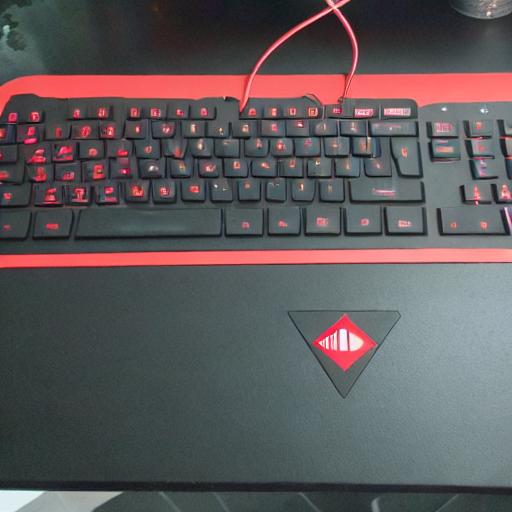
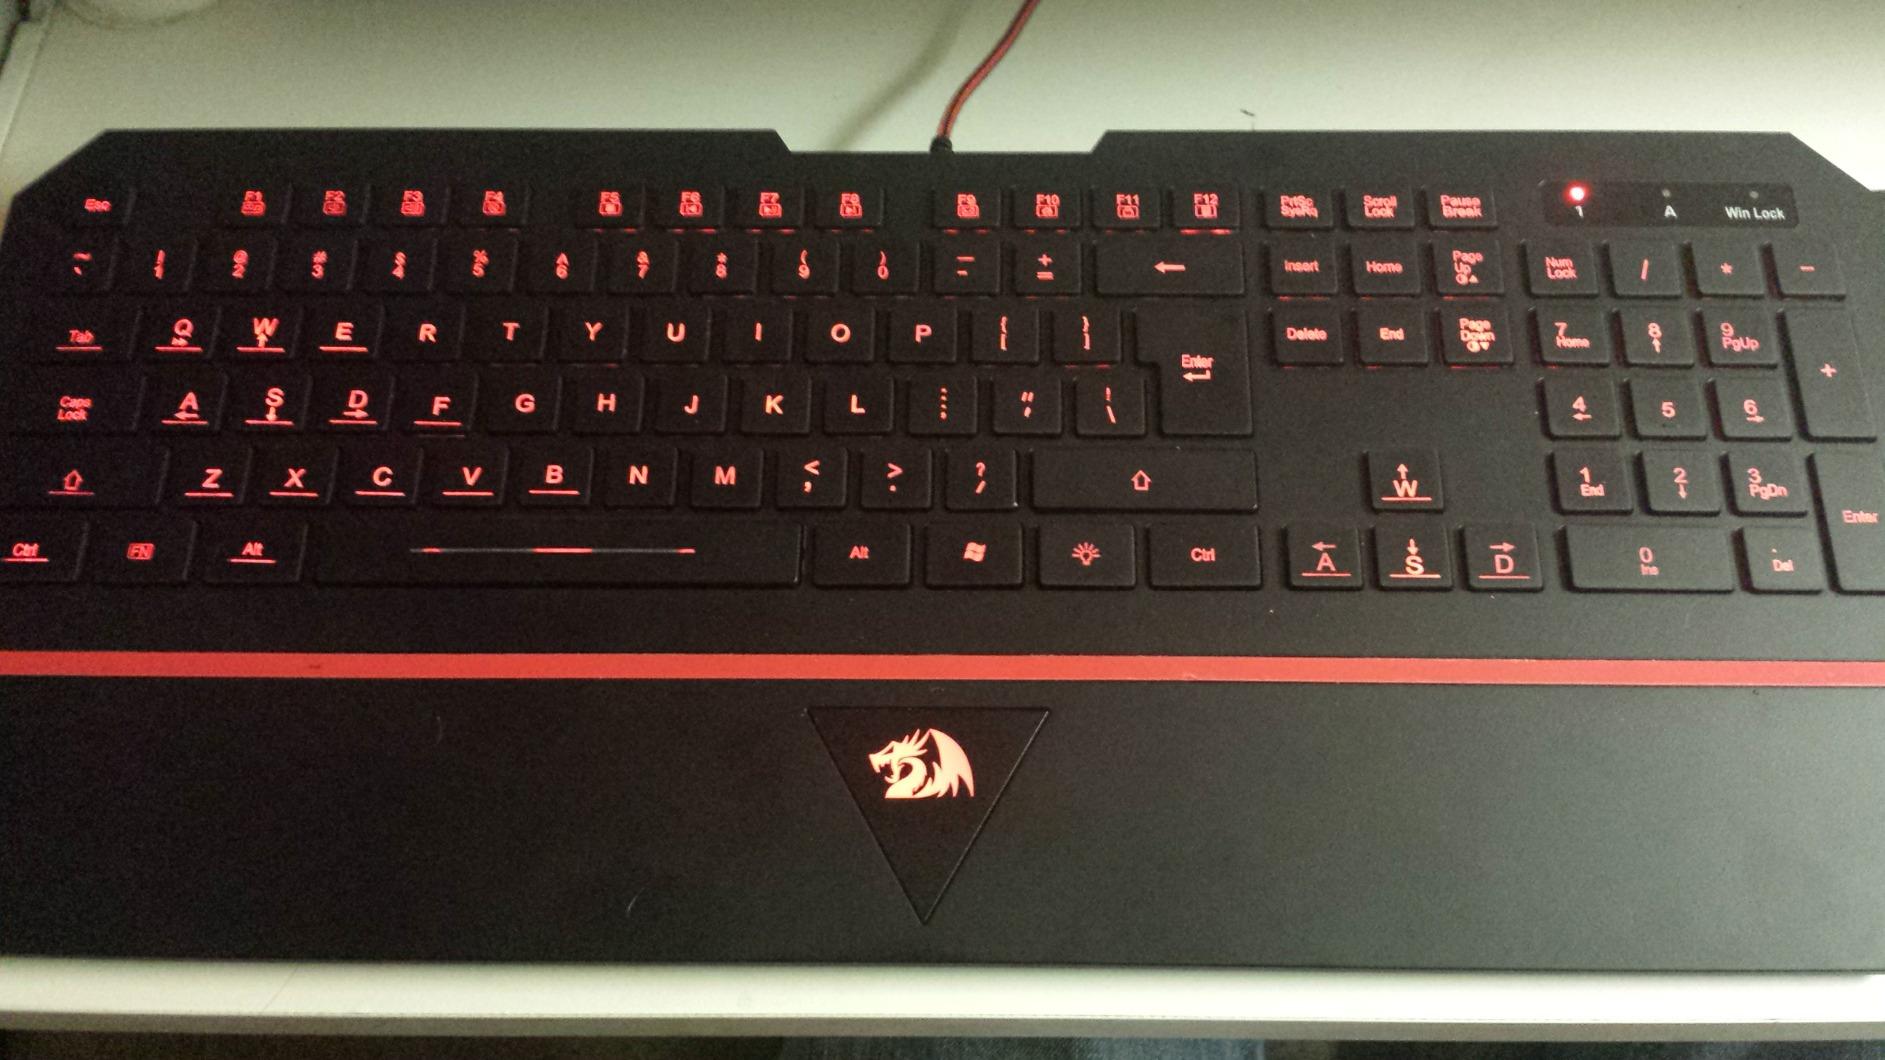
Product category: keyboard
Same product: no